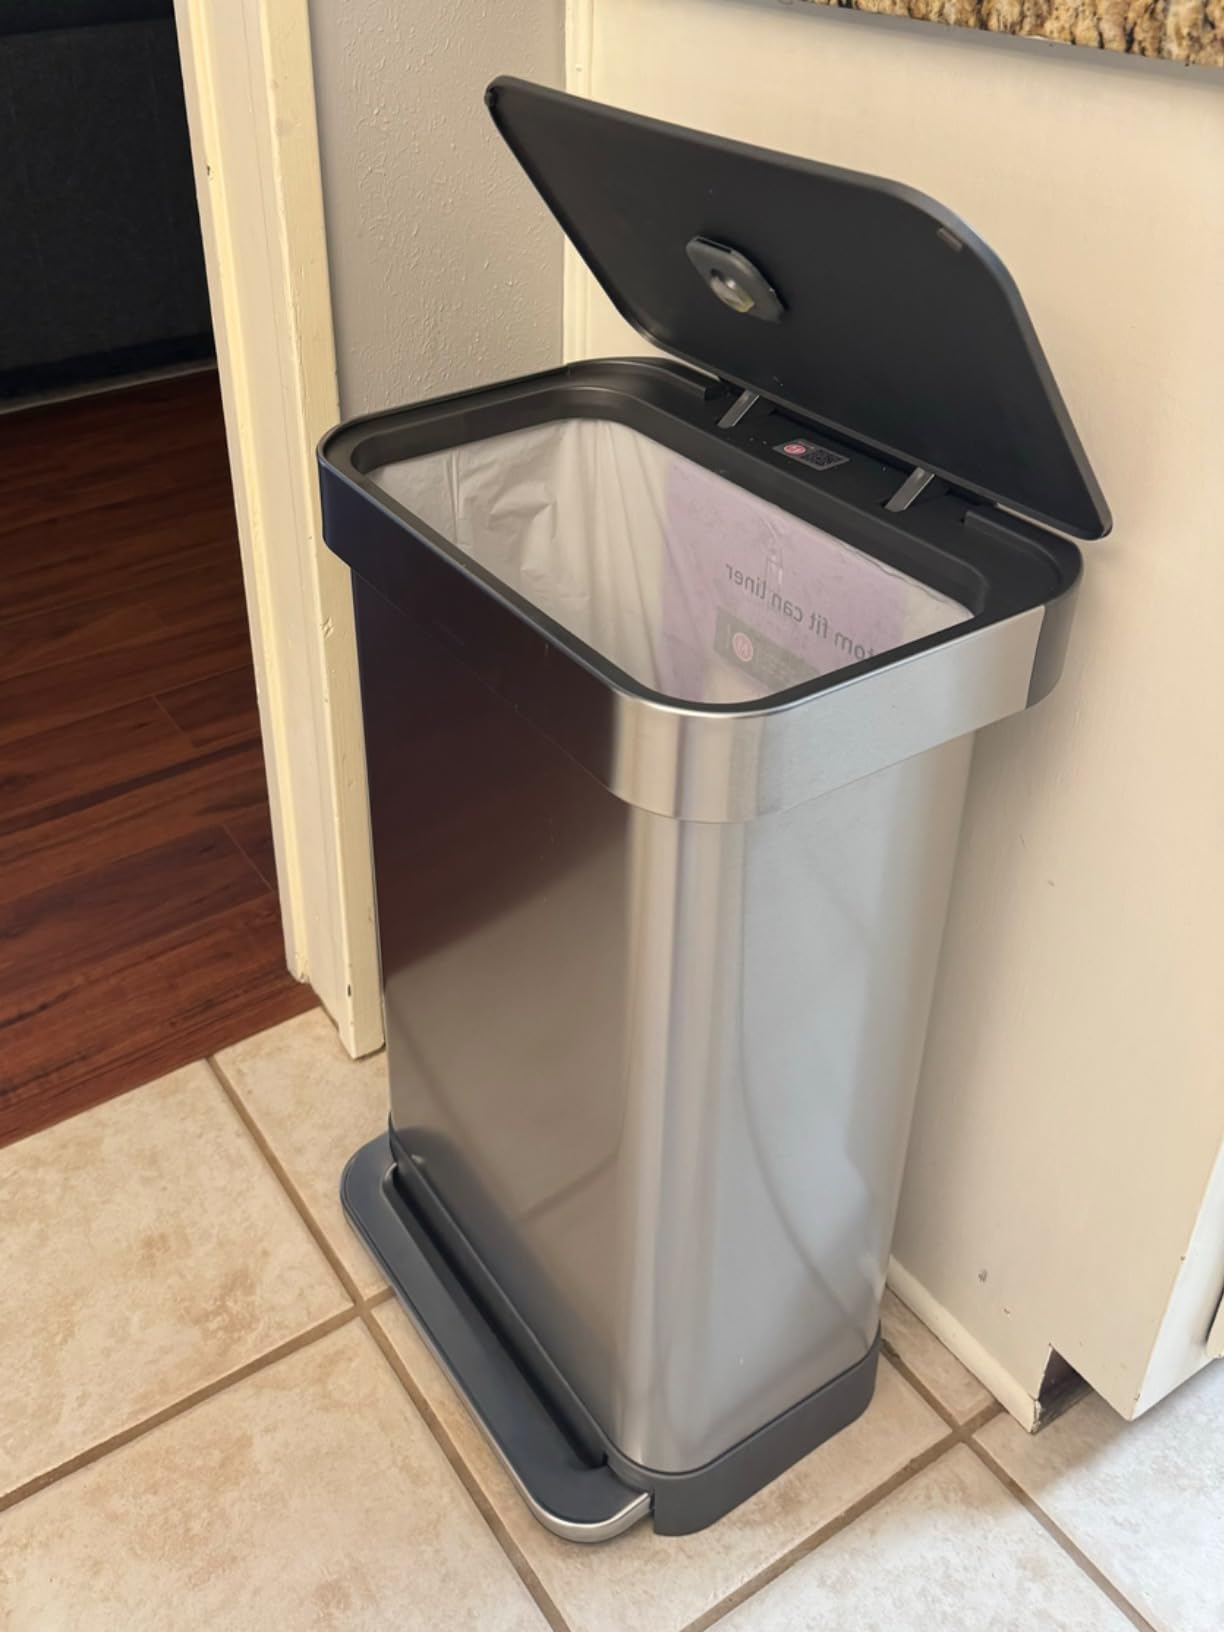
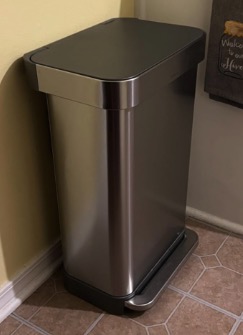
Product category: misc
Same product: yes